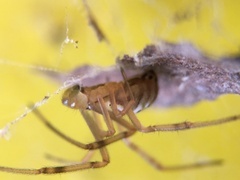
Species: Lactrodectus_hesperus